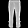
Label: Trouser